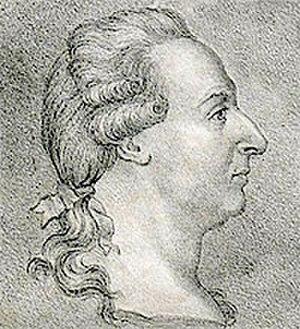
Johan Carl Wilcke est un physicien suédois, né d'un père qui était clerc puis second pasteur de l'église allemande de Stockholm. Ses principales contributions concernent l’électricité et la théorie du calorique. En 1762, il invente une première version de l'électrophore de Volta.